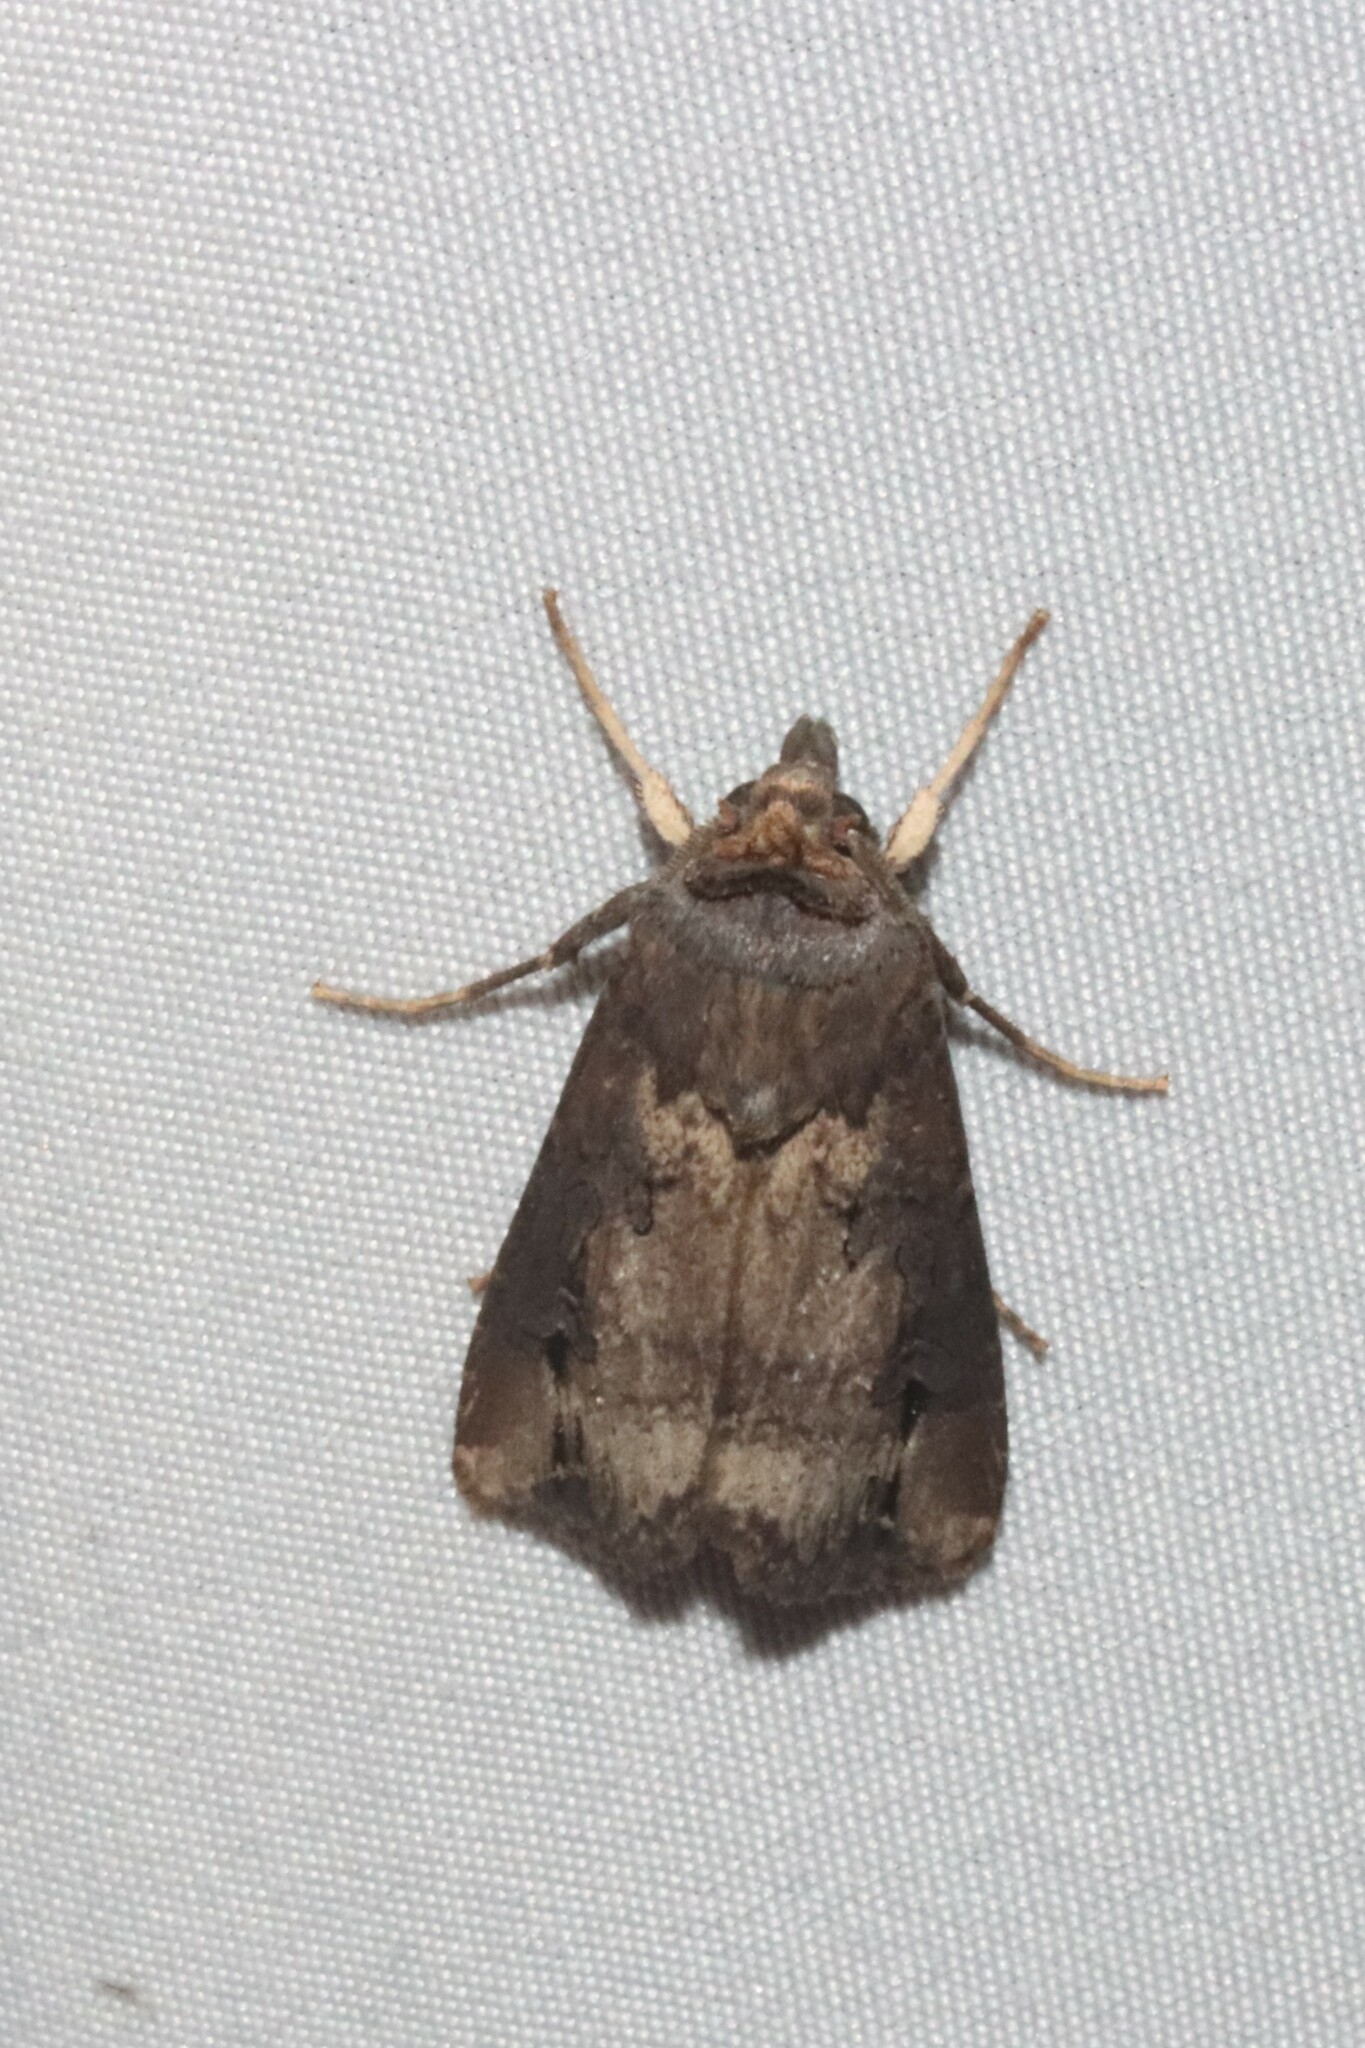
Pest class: cutworms